Air Tindi

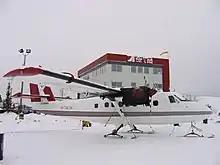
Air Tindi DHC-6 Twin Otter operating in winter

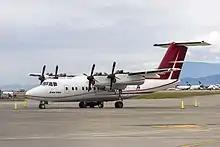
Air Tindi DHC-7 Dash 7 at Vancouver International Airport

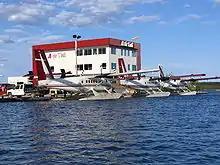
View of three Air Tindi DHC-6 Twin Otter floatplanes in Yellowknife

Air Tindi was established by two families, Alex Arychuk and his wife Sheila, and his brother Peter Arychuk and his wife Teri. It began operations on 1 November 1988, with four float/ski aircraft. In 1990, it purchased its first de Havilland Canada DHC-6 Twin Otter STOL capable turboprop with the help of the Rae-Edzo Development Corporation, allowing the airline to expand and provide more services to the growing mining exploration industry. In 1991, Air Tindi merged with Latham Island Airways and acquired a further four aircraft in the process. By mid-1992, Air Tindi was operating four Twin Otters on floats. In 1993, its first large aircraft was purchased, a DHC-4 Caribou for re-supply work with the mining industry. A DHC-7 Dash 7 STOL capable turboprop was acquired in 1996.